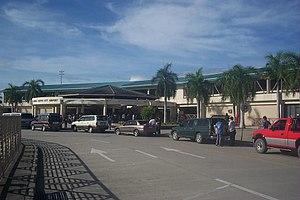
L'aéroport international de General Santos est un aéroport international situé dans la ville de General Santos, Philippines desservant la grande région de SOCCSKSARGEN de la Région (XII). Situé à Barangay Fatima, l'aéroport est le plus grand aéroport de l'île de Mindanao et est officiellement classifié Aéroport International par l'Autorité de l'Aviation Civile des Philippines.